Skeletonization

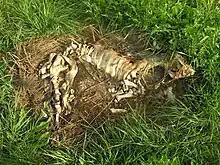
Partly skeletonized pig, seven weeks after death.

Skeletonization is the state of a dead organism after undergoing decomposition. Skeletonization refers to the final stage of decomposition, during which the last vestiges of the soft tissues of a corpse or carcass have decayed or dried to the point that the skeleton is exposed. By the end of the skeletonization process, all soft tissue will have been eliminated, leaving only disarticulated bones.